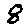
Label: 8